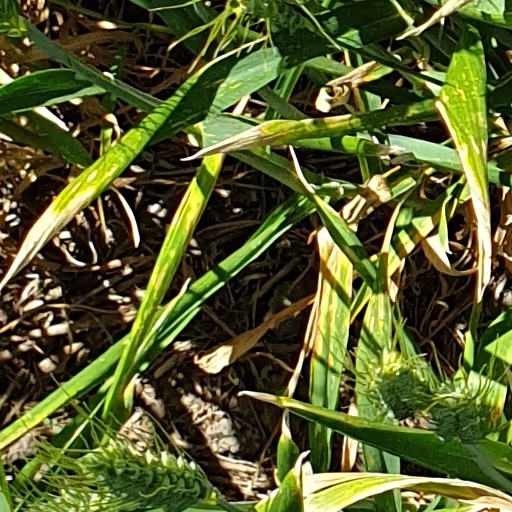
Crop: wheat